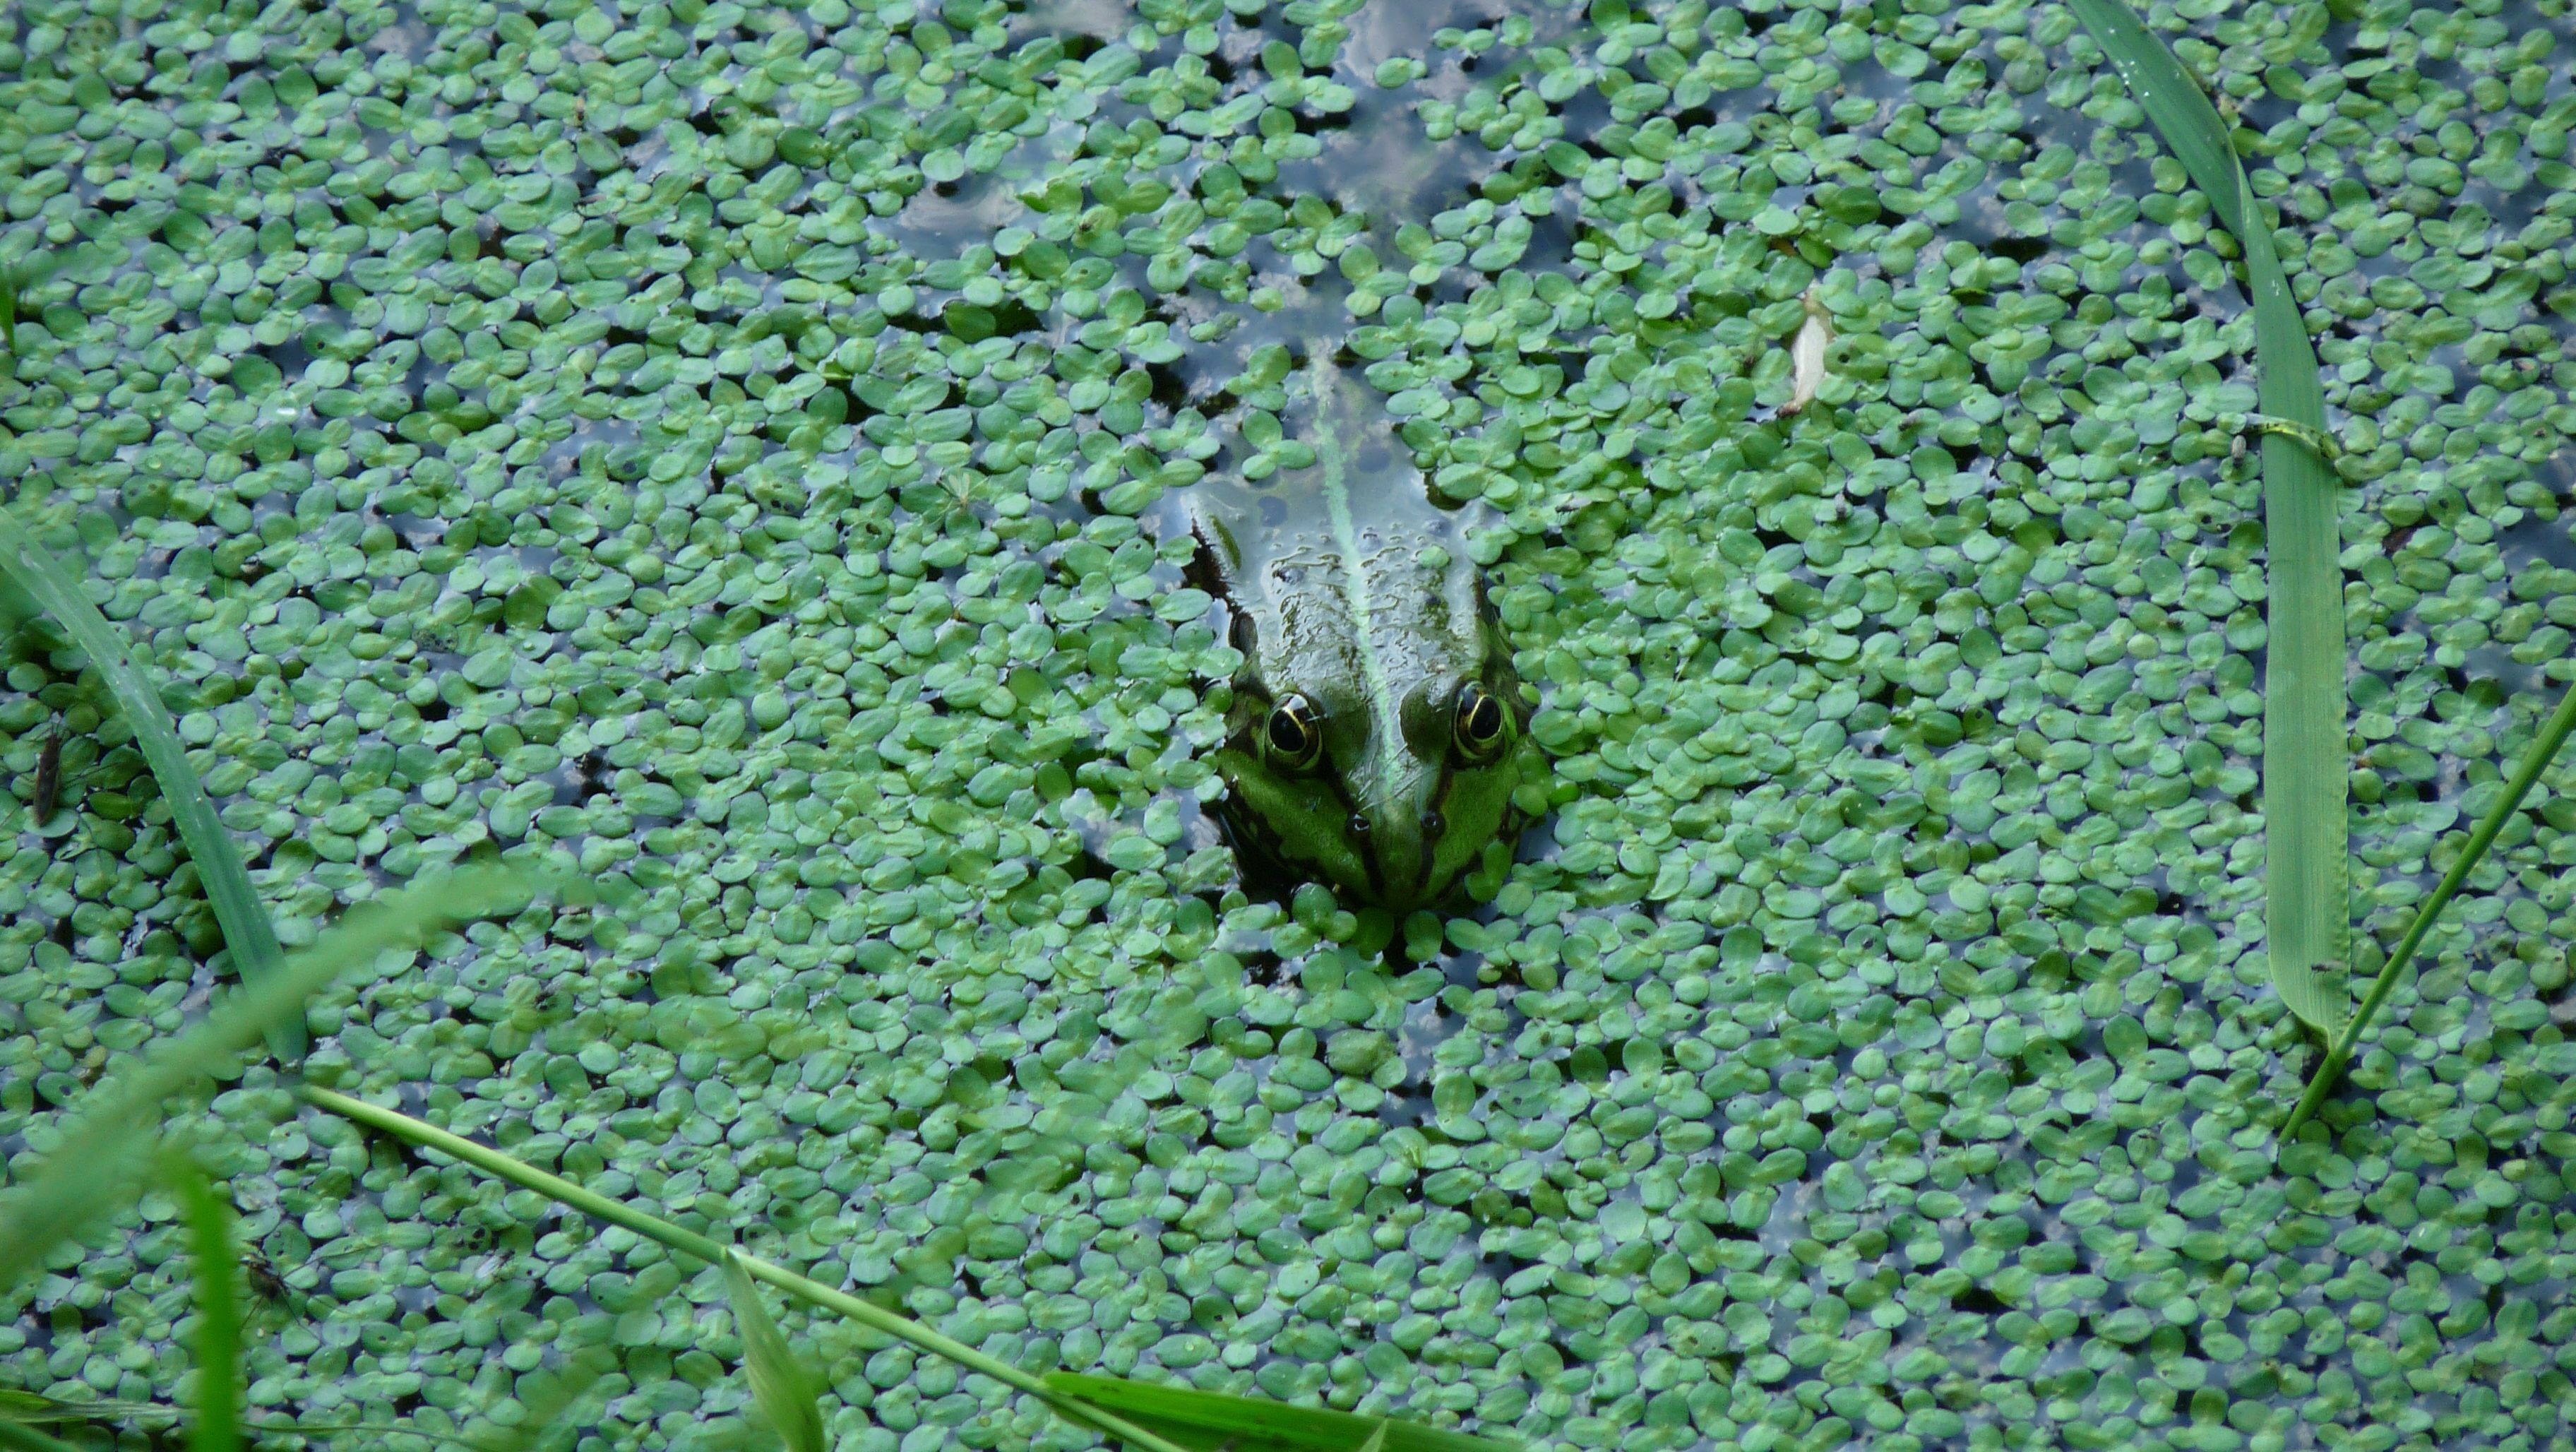
grass, plant, field, lawn, leaf, flower, animal, pond, green, crop, soil, frog, toad, frog pond, water frog, grass family, land plant